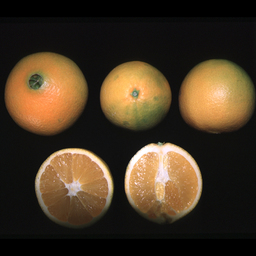
Label: Orange